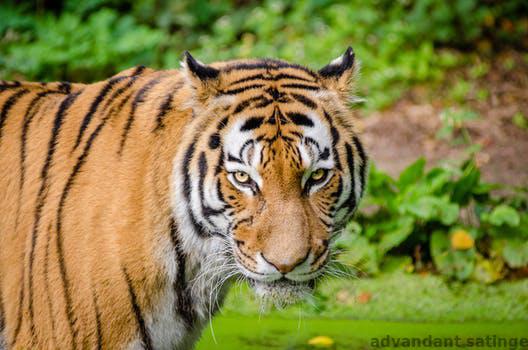
Label: Watermark